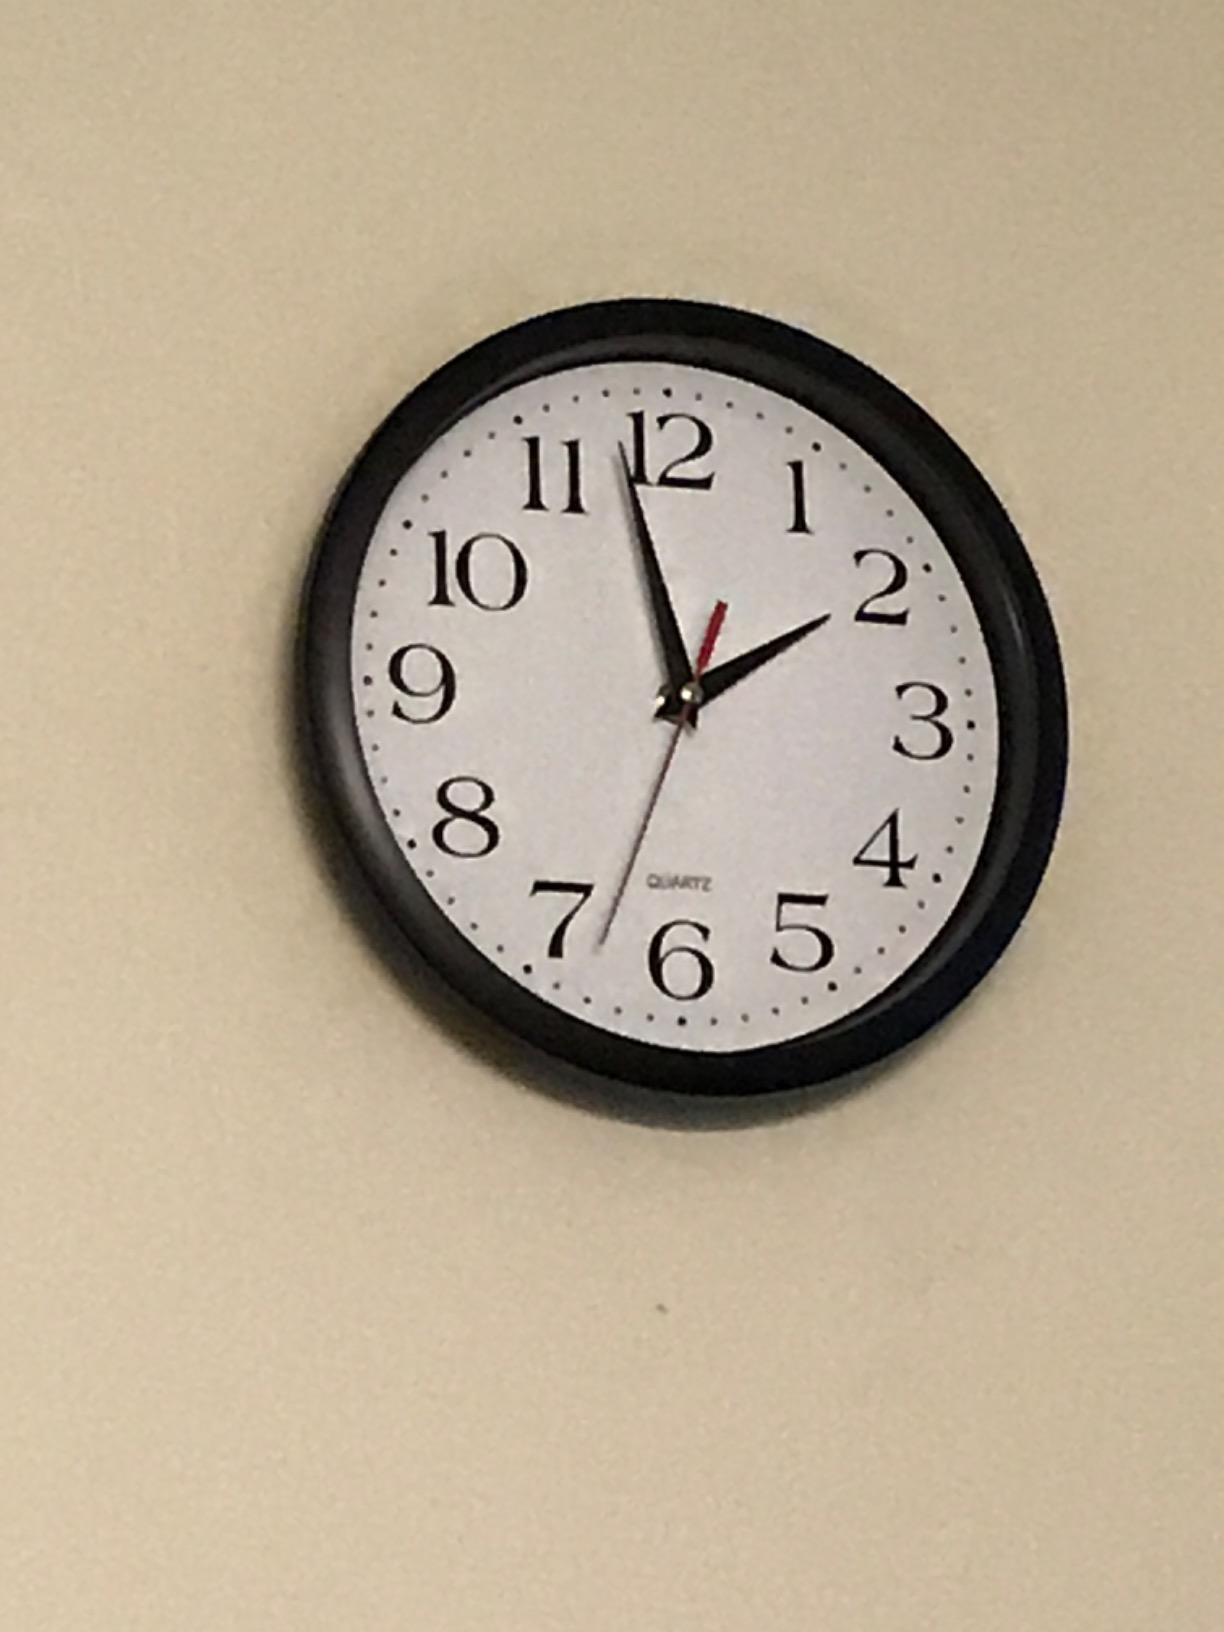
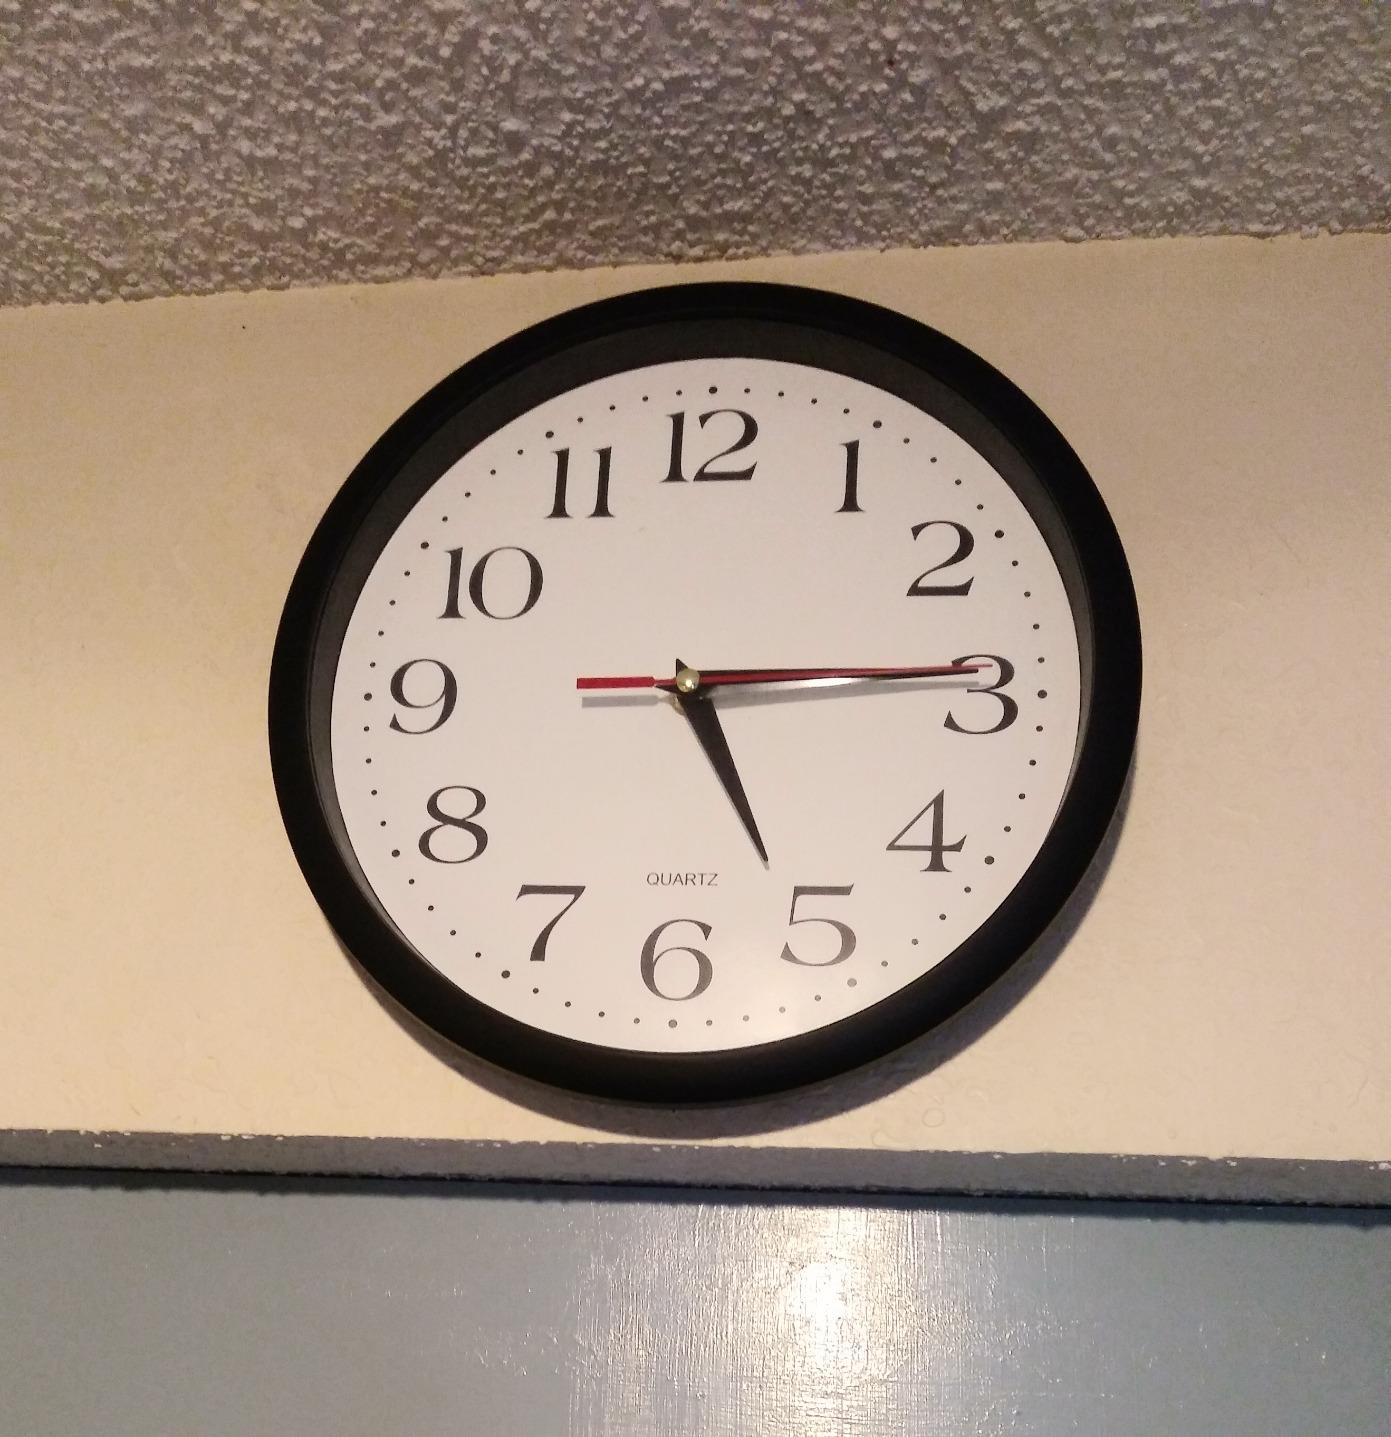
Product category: clock
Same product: yes